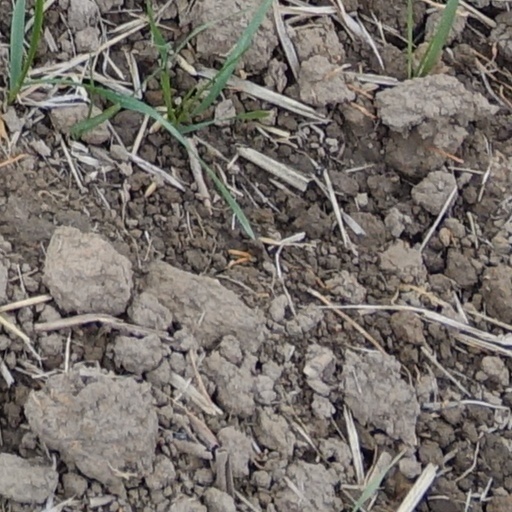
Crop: wheat